Archer family

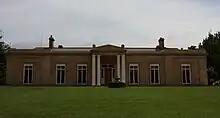
Panshanger House in Longford, Tasmania, built by Joseph Archer.

Joseph Archer was the younger brother of Thomas I. He immigrated to Van Diemens Land following his brothers success, where he built the Greek-revival Panshanger Estate in Longford. He was highly successful until the bankruptcy of the family bank, Archer, Gilles and Co which in 1844 left him with debts of 70,000 pound, which he paid off before his death. He became a member of the Tasmanian Legislative Council in 1847, and held the post till his sudden death in 1853. He died without heir and his estate was inherited by his nephew, also Joseph Archer. The property remained in his hands until 1908, when it was sold to the Mills family. It is presently a B&B and 6,000 acre farm.